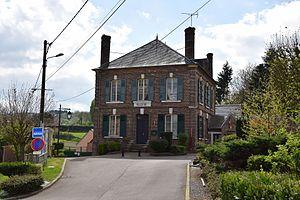
Espaubourg est une commune française située dans le département de l'Oise en région Hauts-de-France.